Rașcov

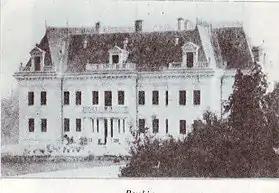
Juriewicz Palace (demolished)

Rașcov village was founded in 1402 as a trading post on the Dniester river. Some maintain that the name derives from the Romanian term for "Lactarius deliciosus", a species of mushroom-forming fungus. However, there are a number of settlements across Poland and Ukraine with the same name, casting doubt on this claim. Rashkov is also a Bulgarian male surname.